Ajax II

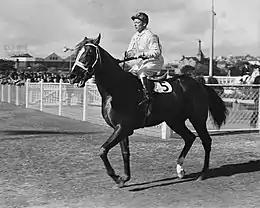
Ajax & Harold Badger Randwick 1938

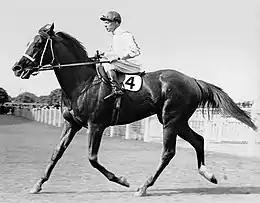
Ajax & Harold Badger, Randwick 1939

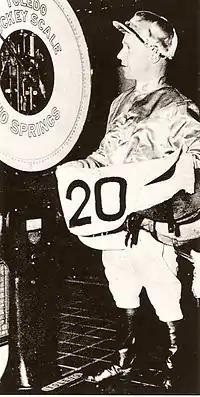
Ajax's regular jockey, Harold Badger

Ajax was ridden by Victoria's leading jockey and Australian Racing Hall of Fame inductee, the diminutive Harold Badger, in 37 races for 30 wins, five seconds, and two-thirds.